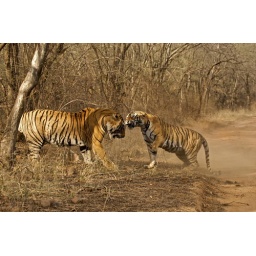
Two tigers - a male and a female - fighting in Ranthambhore national park